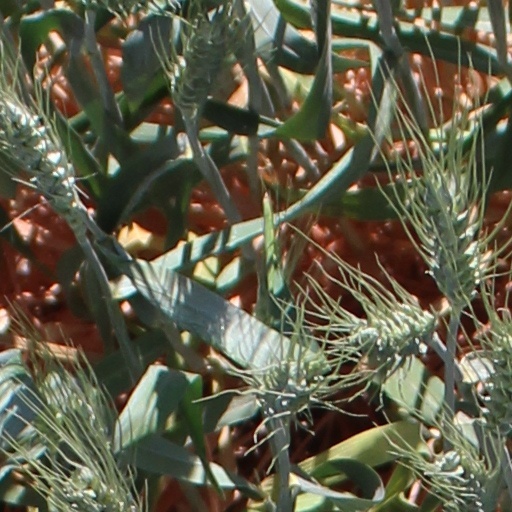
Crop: wheat